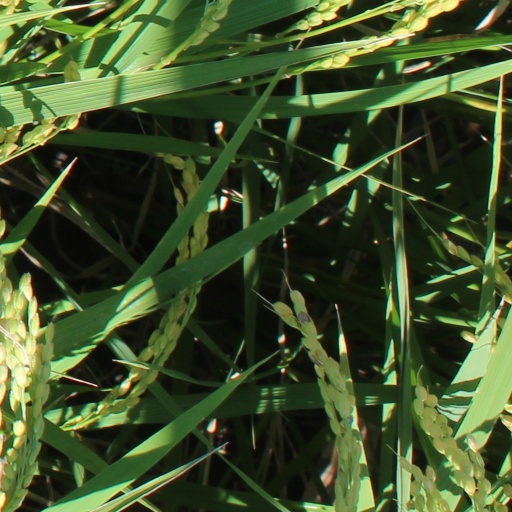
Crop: rice